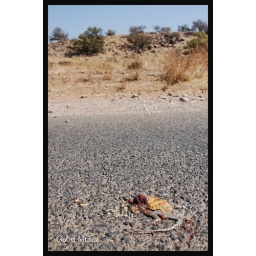
Agama impalearis female with eggs road killed in the surroundings of Agadir